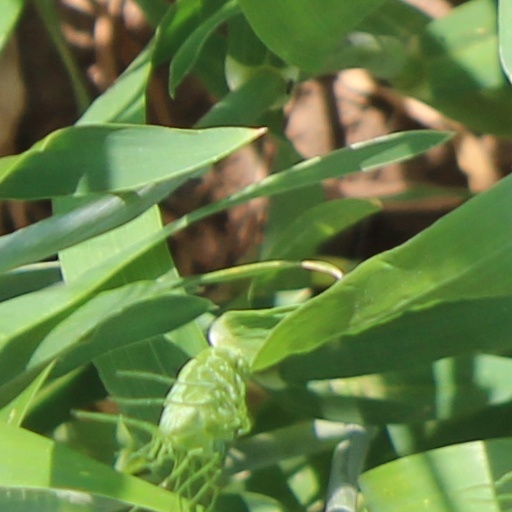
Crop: wheat